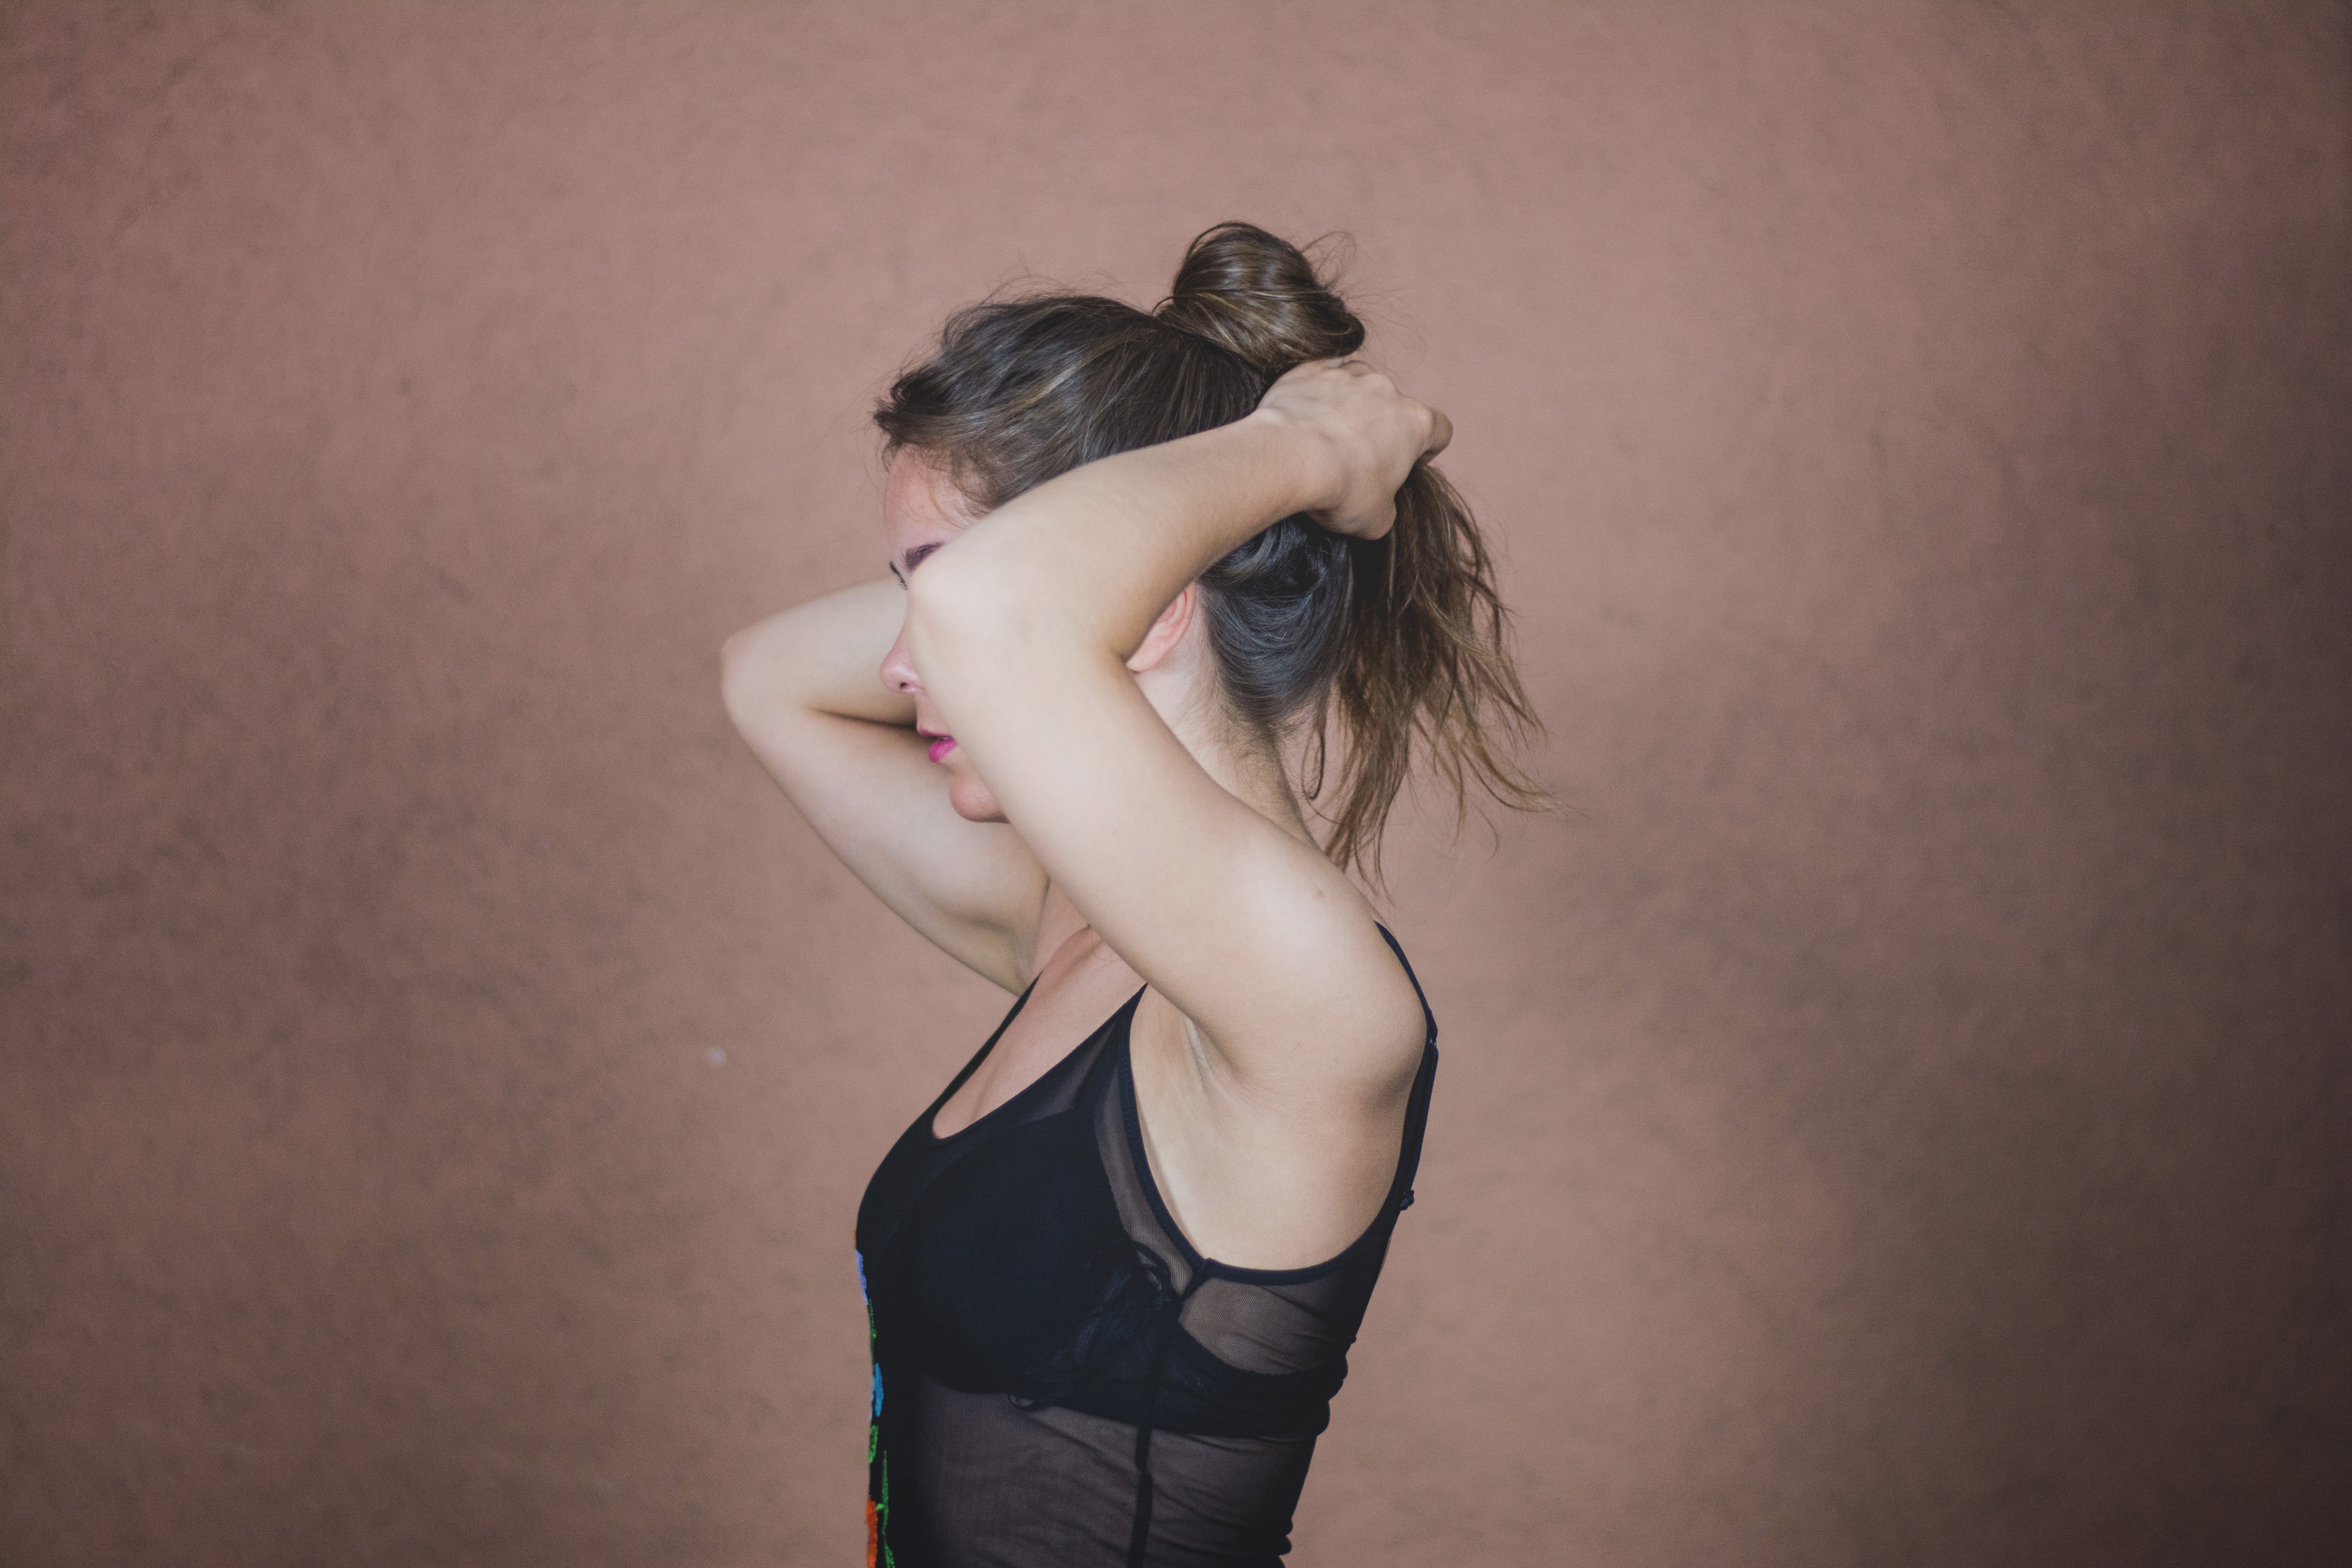
hand, person, girl, woman, photography, leg, model, finger, arm, muscle, chest, human body, beauty, interaction, photo shoot, sense, human action, art model